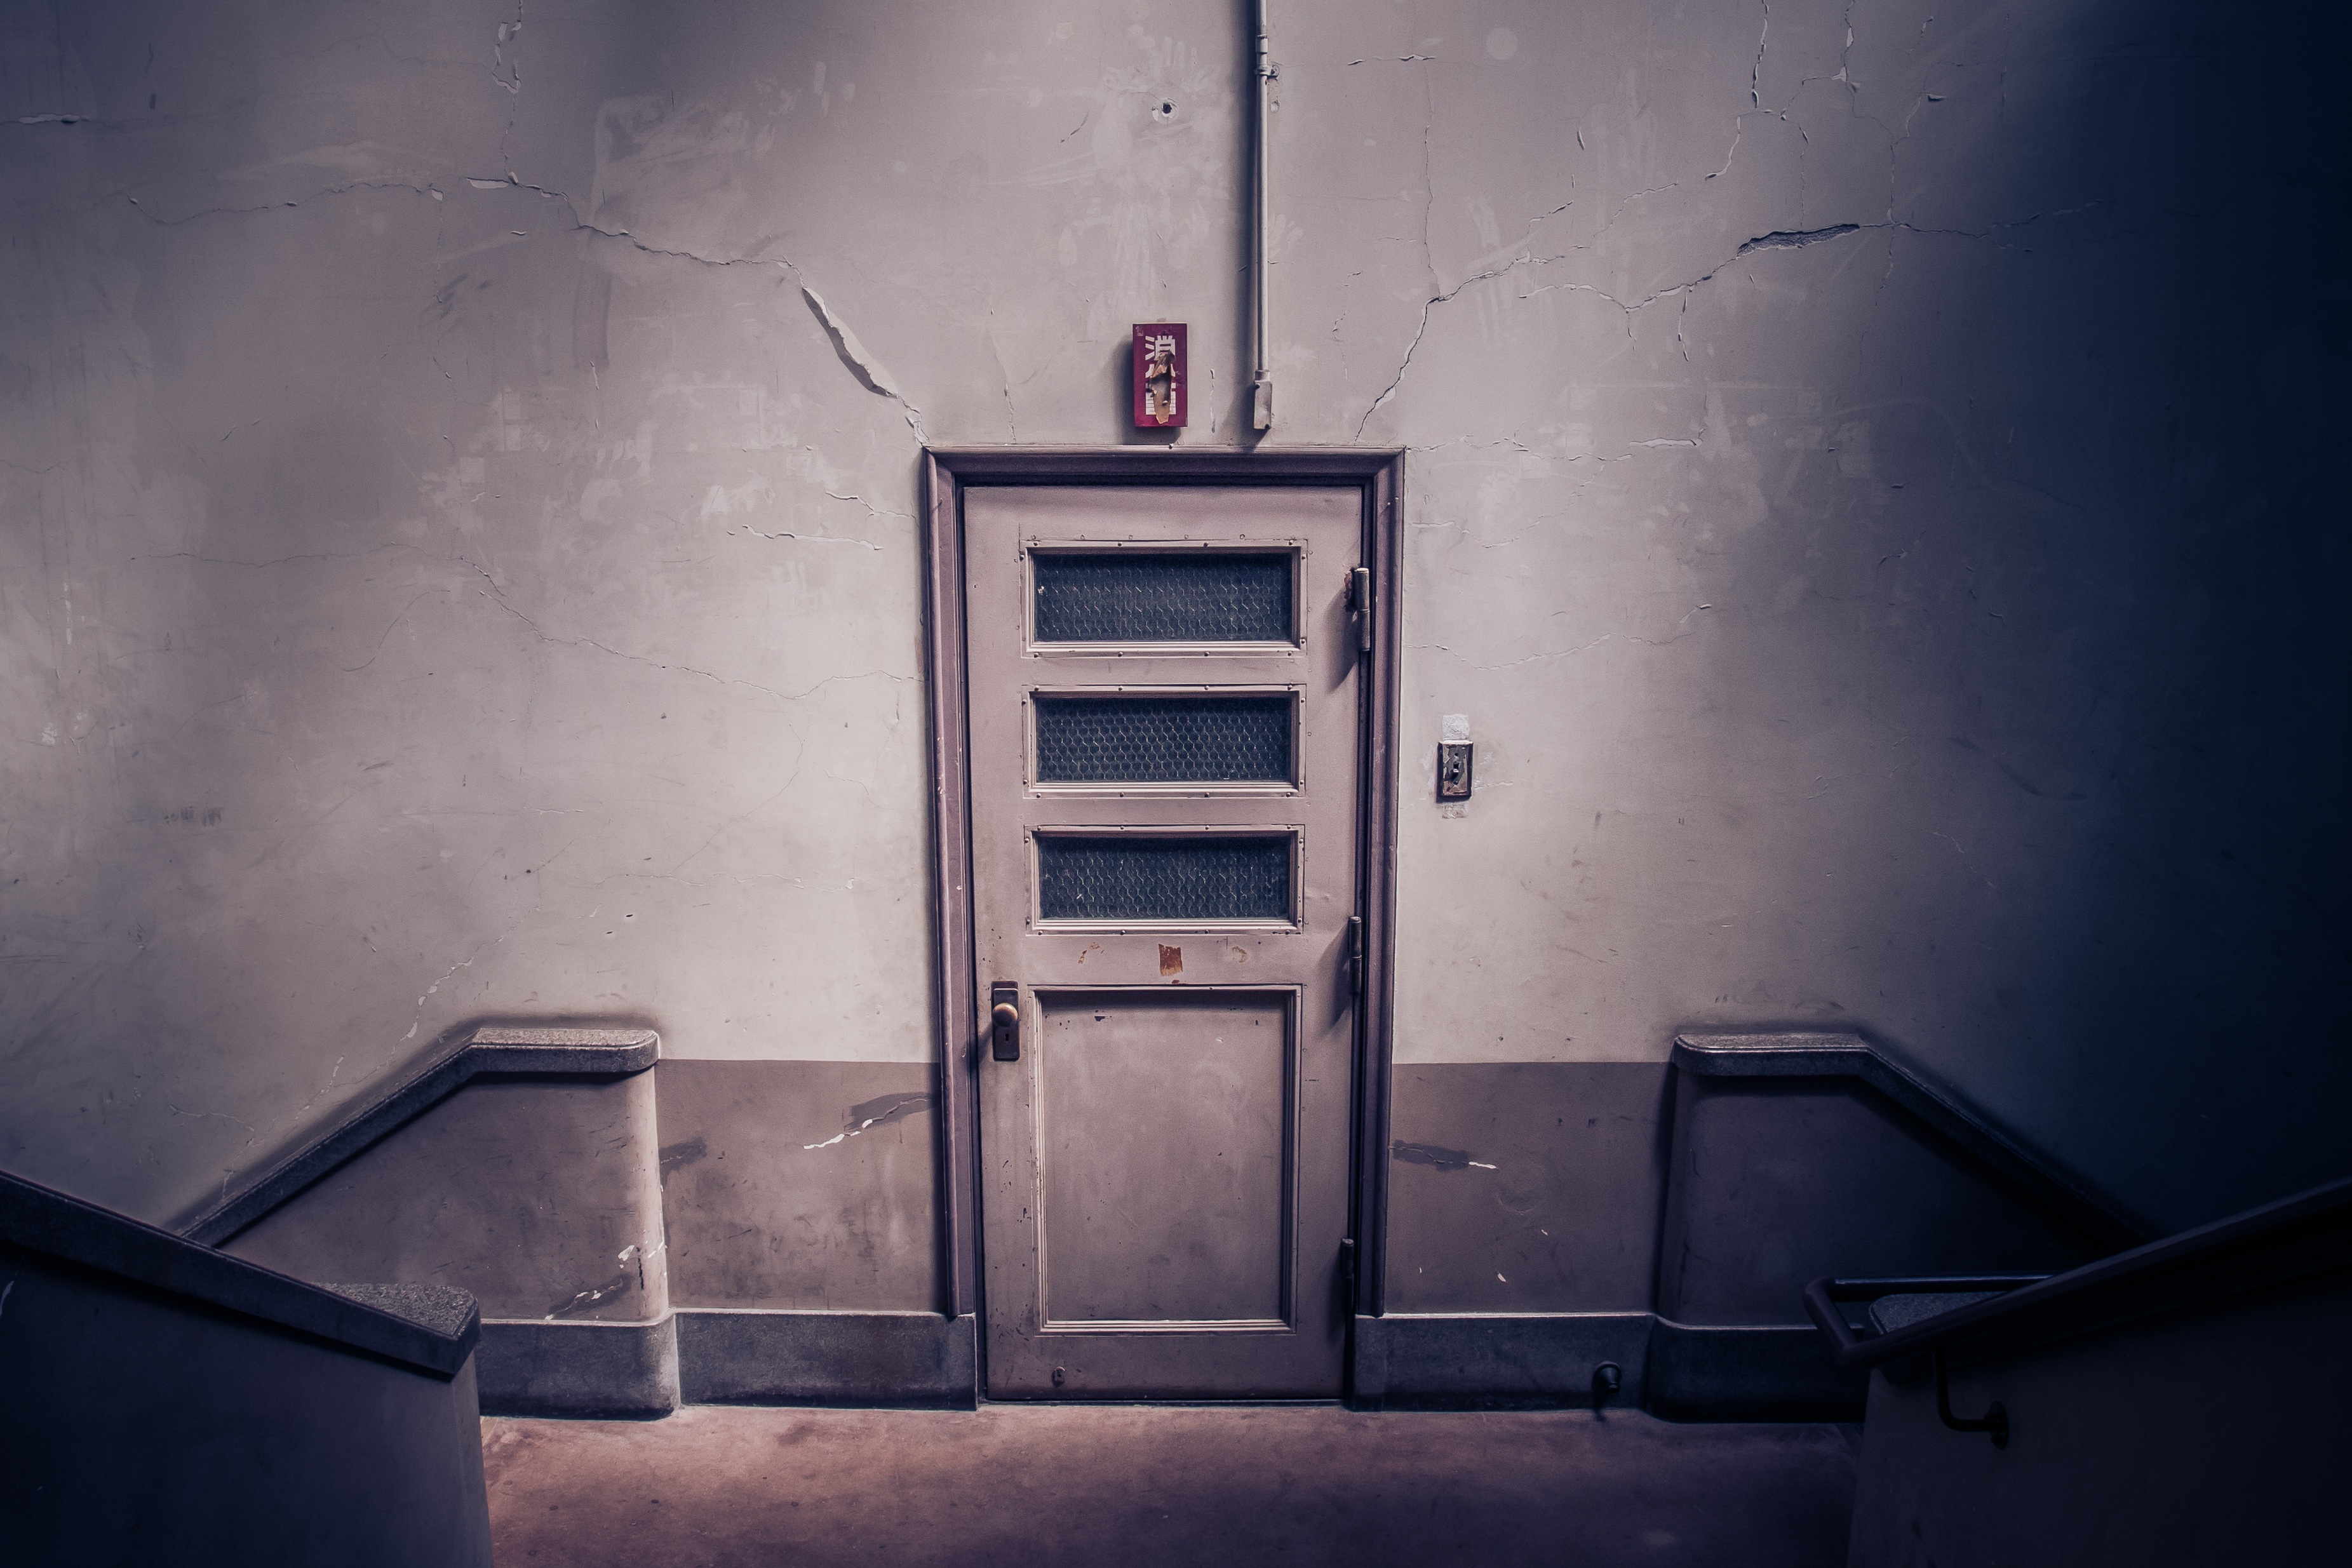
landscape, light, white, house, window, building, old, wall, color, indoor, darkness, blue, black, room, japan, lighting, door, interior design, stairs, symmetry, shape, showa